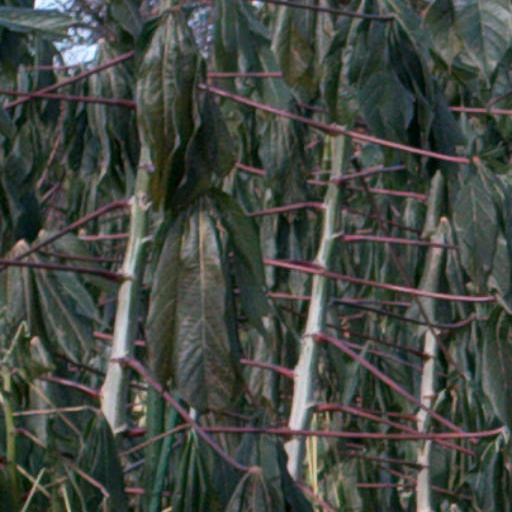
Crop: cassava